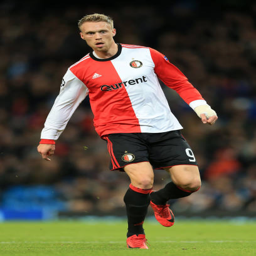
soccer player during the match